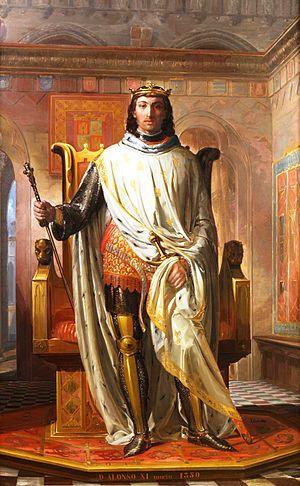
Cette page dresse une liste de personnalités mortes au cours de l'année 1350 :
Cette page dresse une liste de personnalités nées au cours de l'année 1311 :